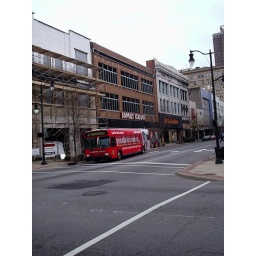
a big red bus in front of family dollar in downtown birmingham alabama